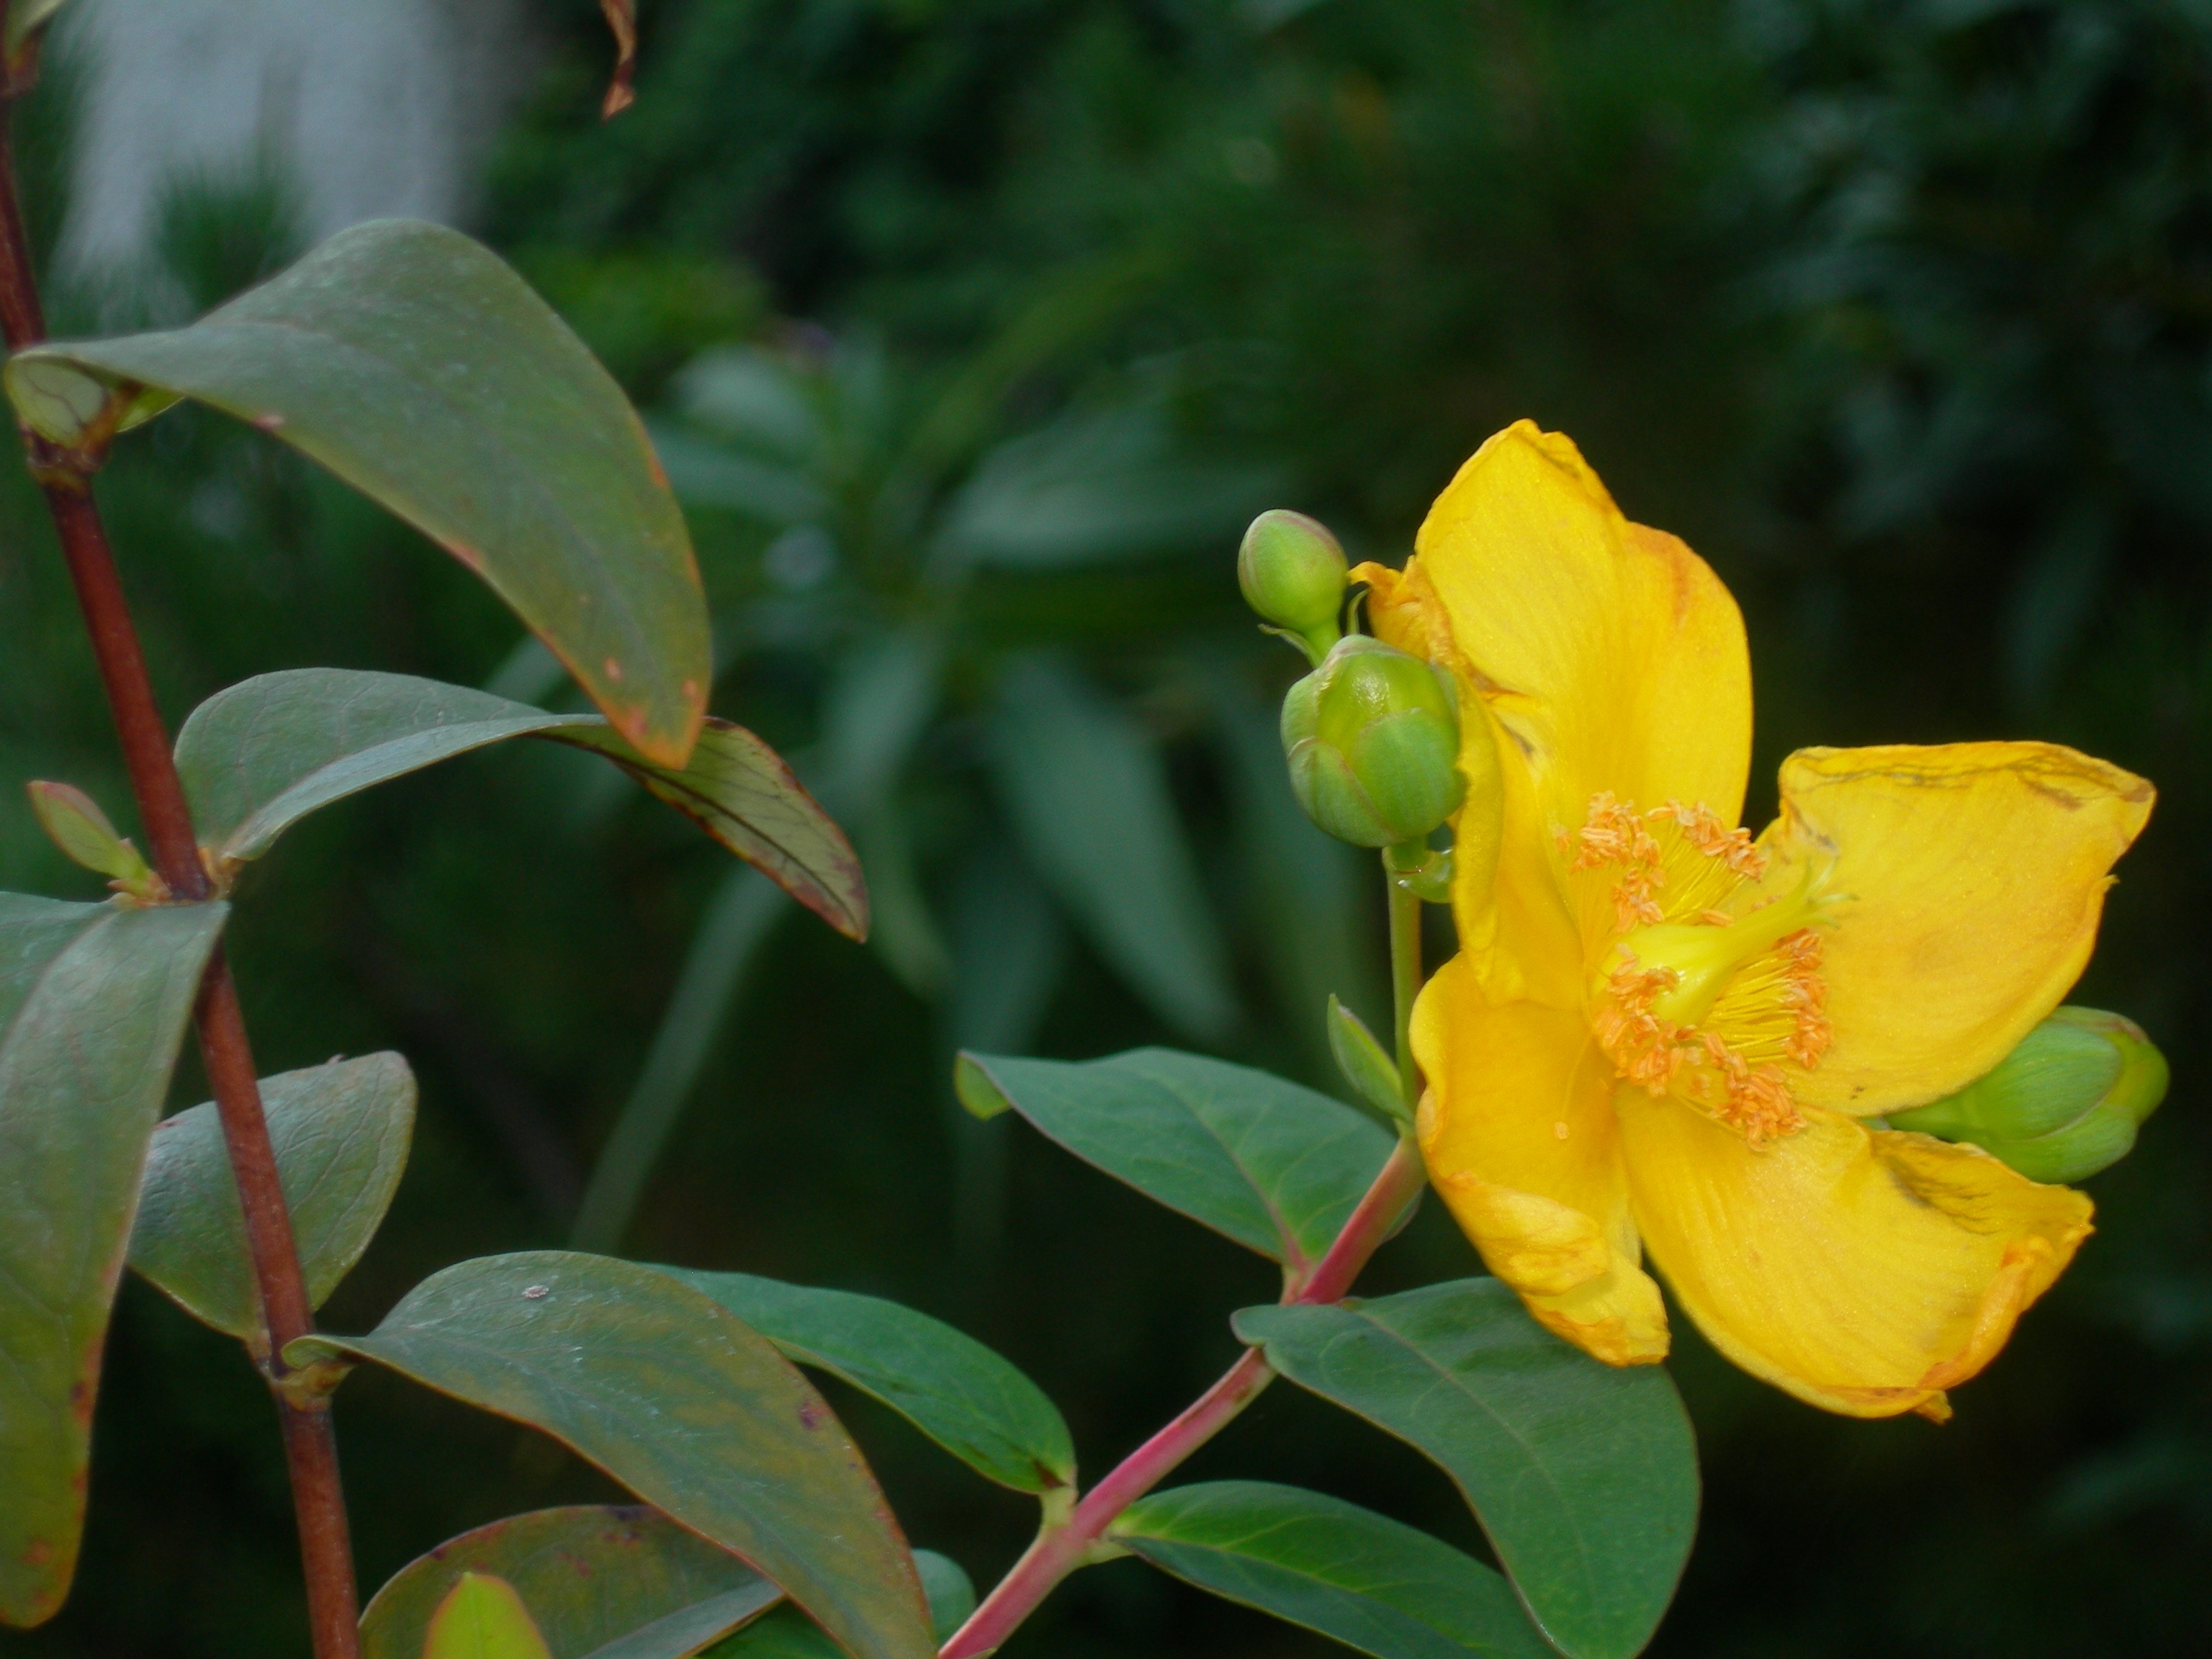
nature, blossom, plant, night, leaf, flower, summer, bouquet, produce, macro, evergreen, botany, yellow, flora, wildflower, flowers, petals, shrub, buds, flower garden, flowering, hypericum, stamens, macro photography, ornamental plant, blossomed, green leaves, flowering plant, st john's wort, hypericum perforatum, canna lily, hypericaceae, land plant, canna family